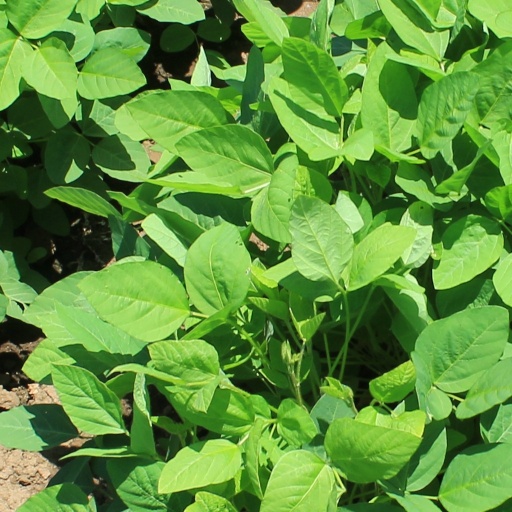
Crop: soybean